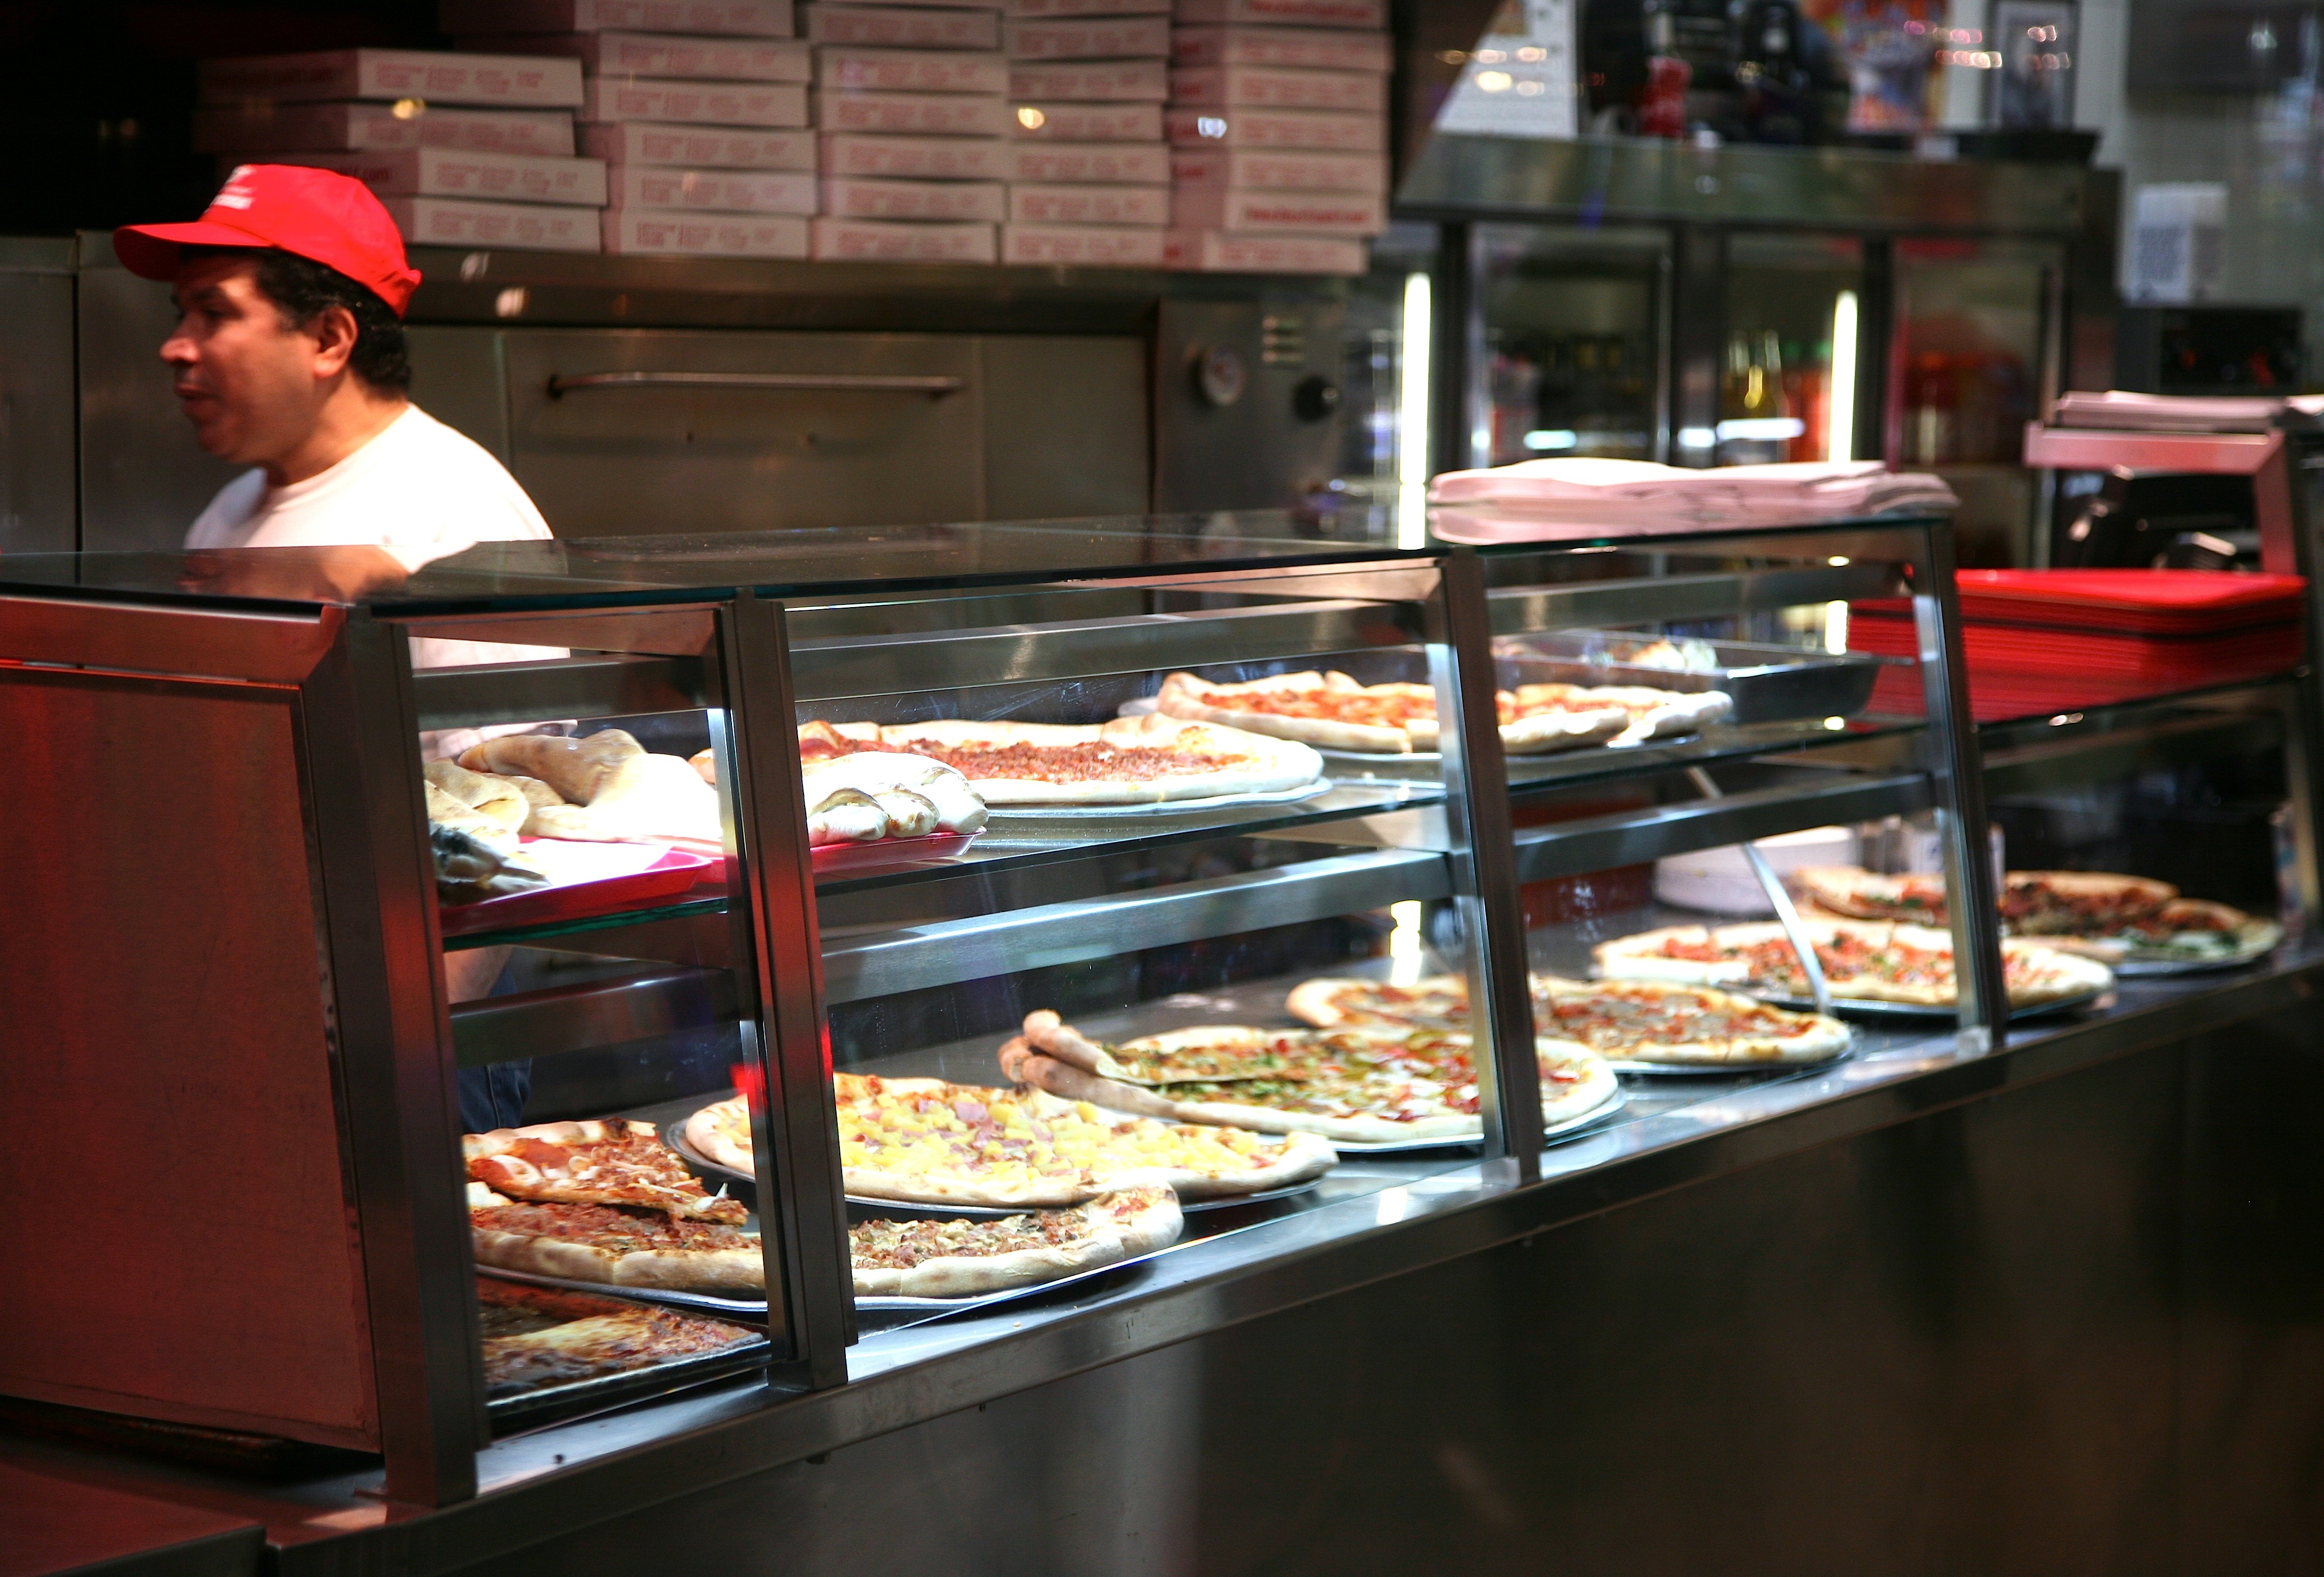
restaurant, dish, meal, food, fast food, meat, cuisine, bakery, buffet, pizza, sense